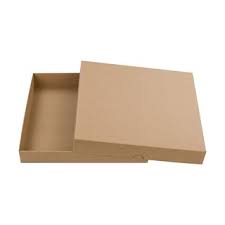
Label: cardboard